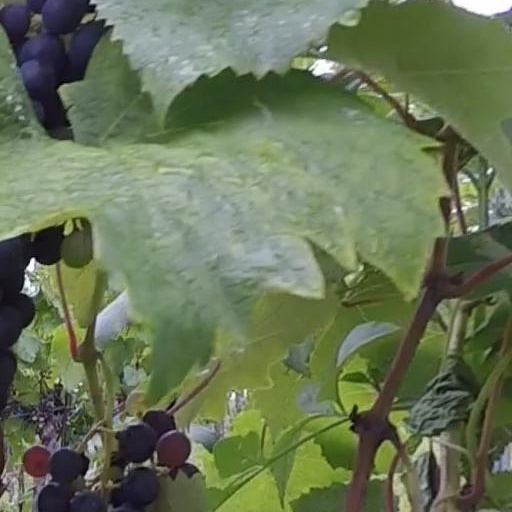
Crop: grape